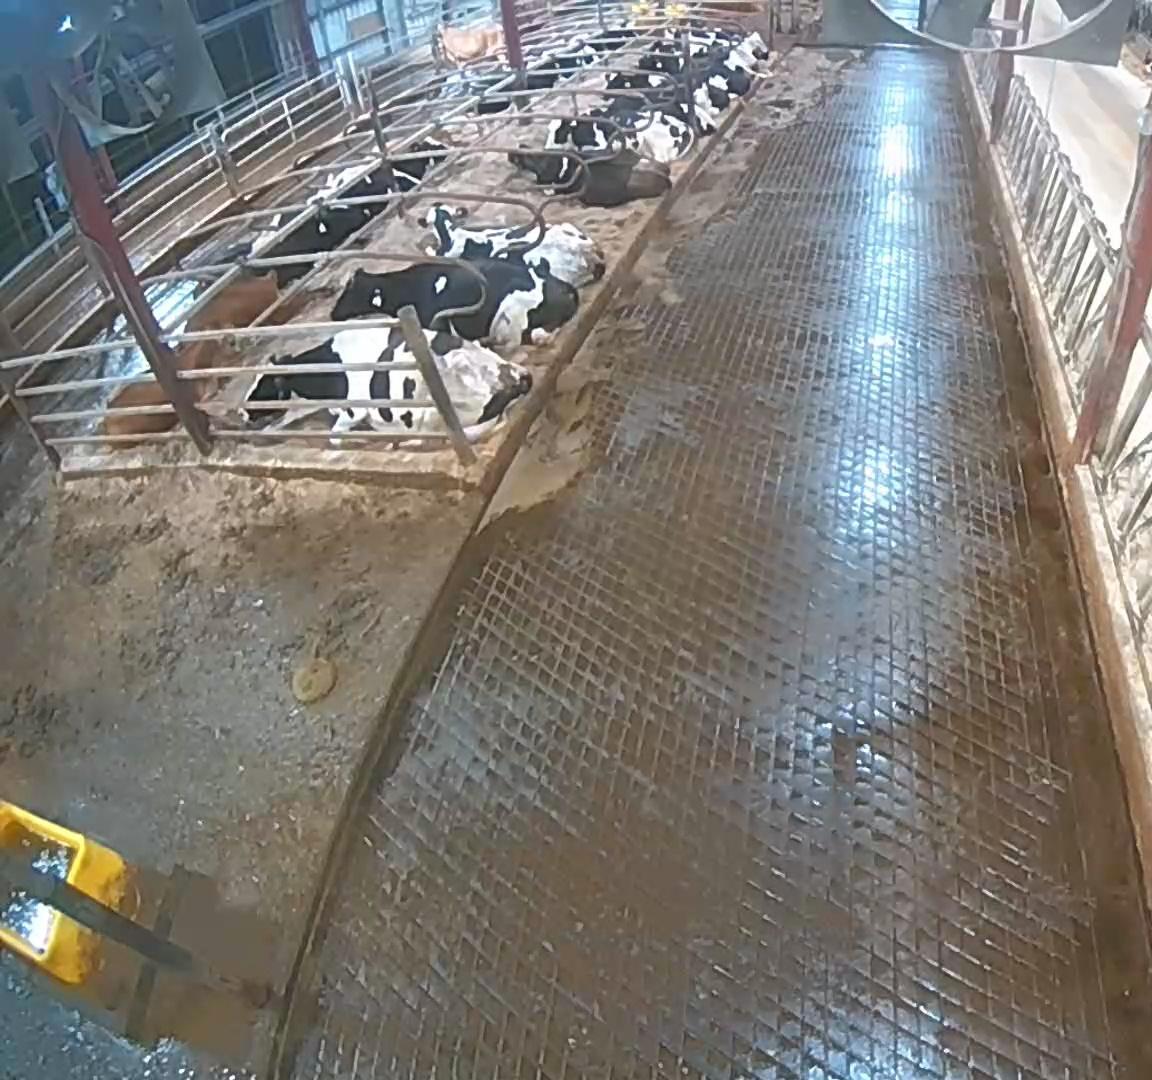
Number of cows: 15